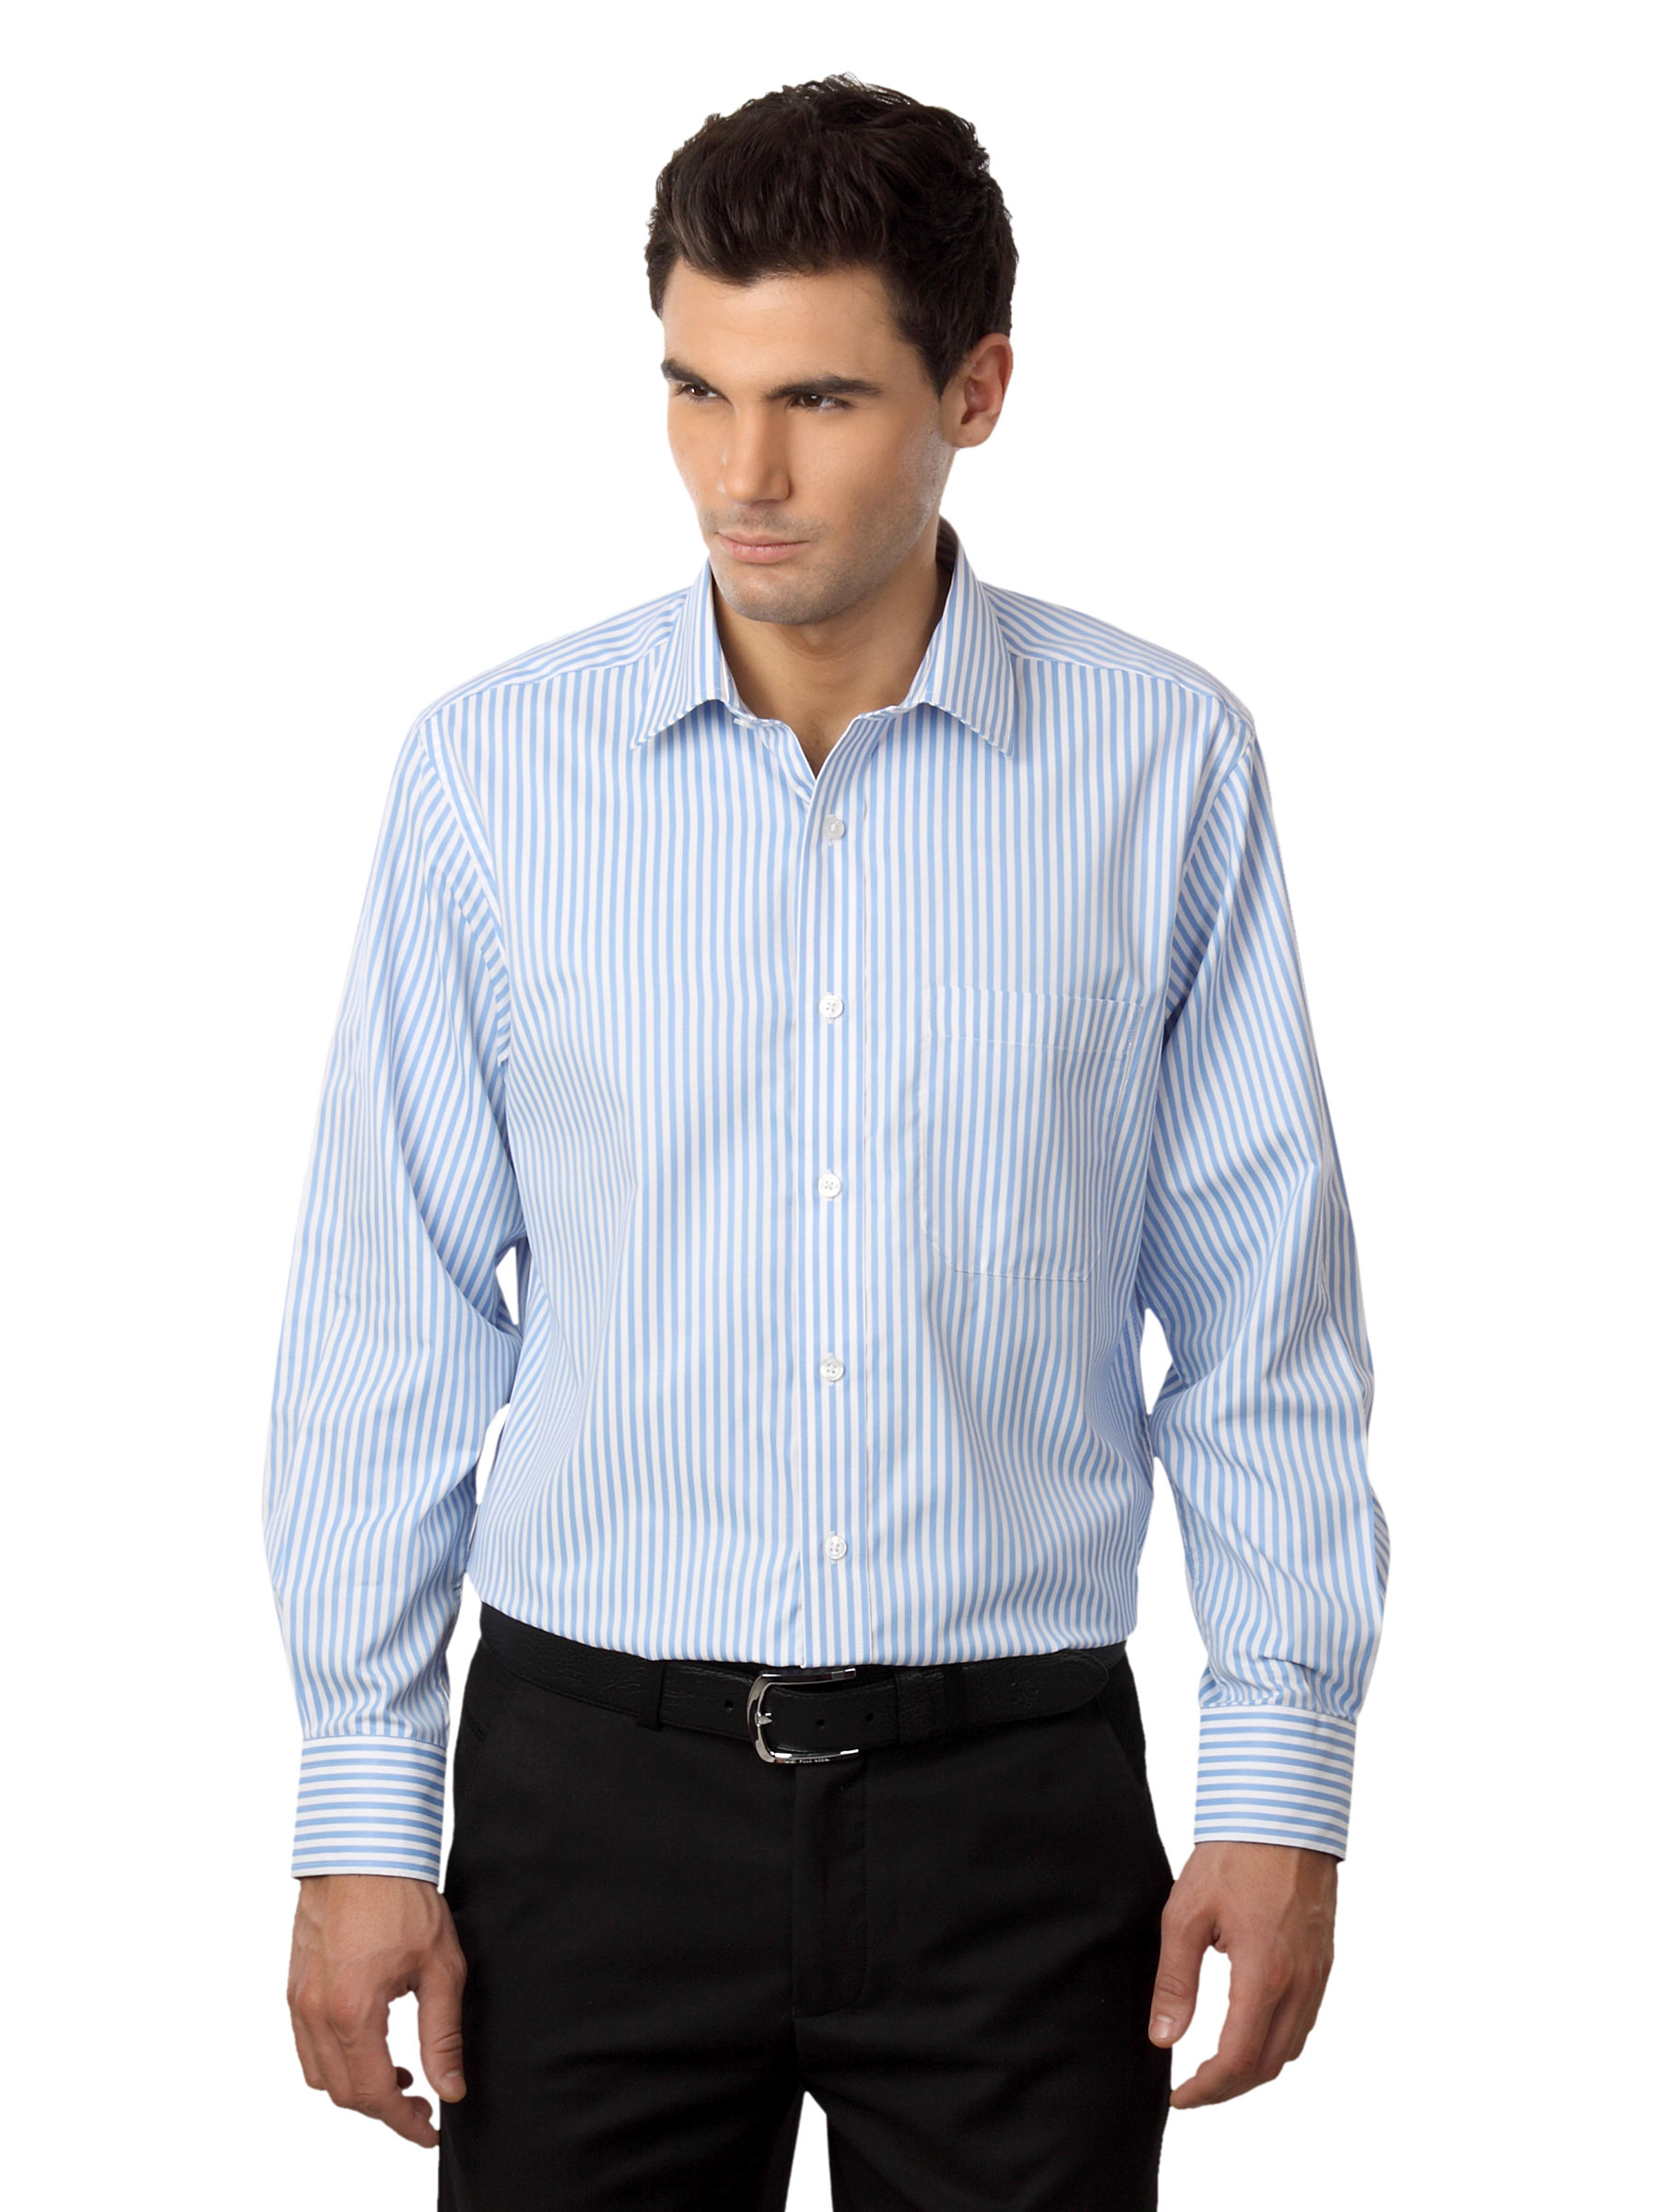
Peter England Men Blue Formal Shirt
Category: Apparel / Topwear / Shirts
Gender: Men
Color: Blue
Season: Spring 2013
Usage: Formal